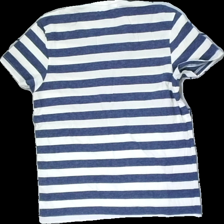
View: back
Type: T-shirt
Category: Children
Brand: Not in the list
Brand text on label: topman
Colors: White, Blue
Material: 100% cotton
Pattern: Striped
Cut: Regular
Size: 92
Season: All
Stains: Minor
Damage: no intensity in color, crooked seems, yellowing
Price range: 50-100
Recommended usage: Recycle